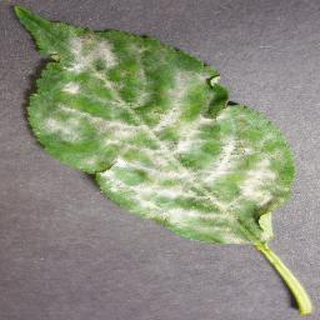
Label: cherry_powdery_mildew